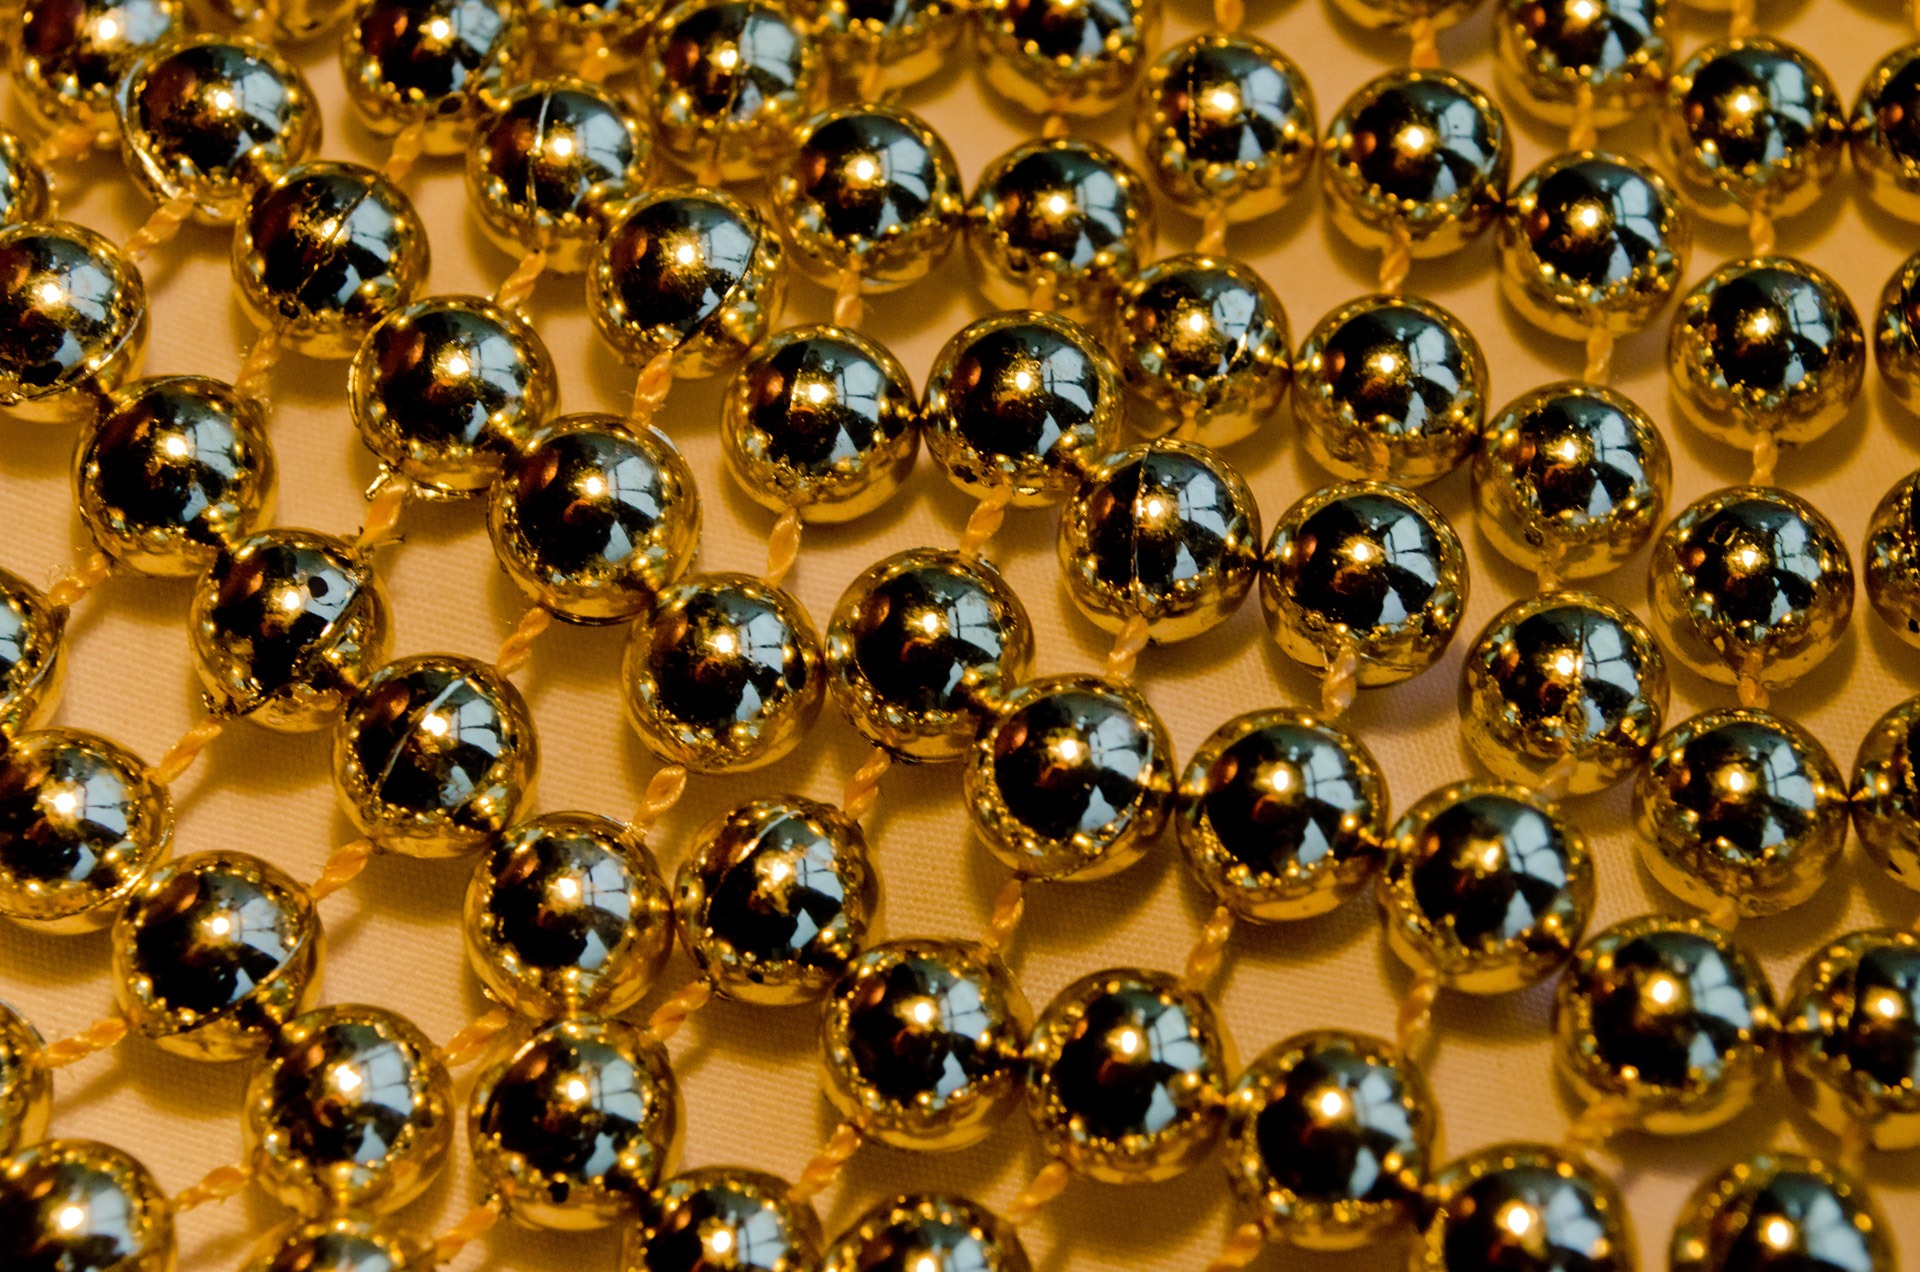
chain, decoration, reflection, yellow, bead, christmas, jewellery, art, background, gold, wallpaper, xmas, beads, gemstone, macro photography, fashion accessory